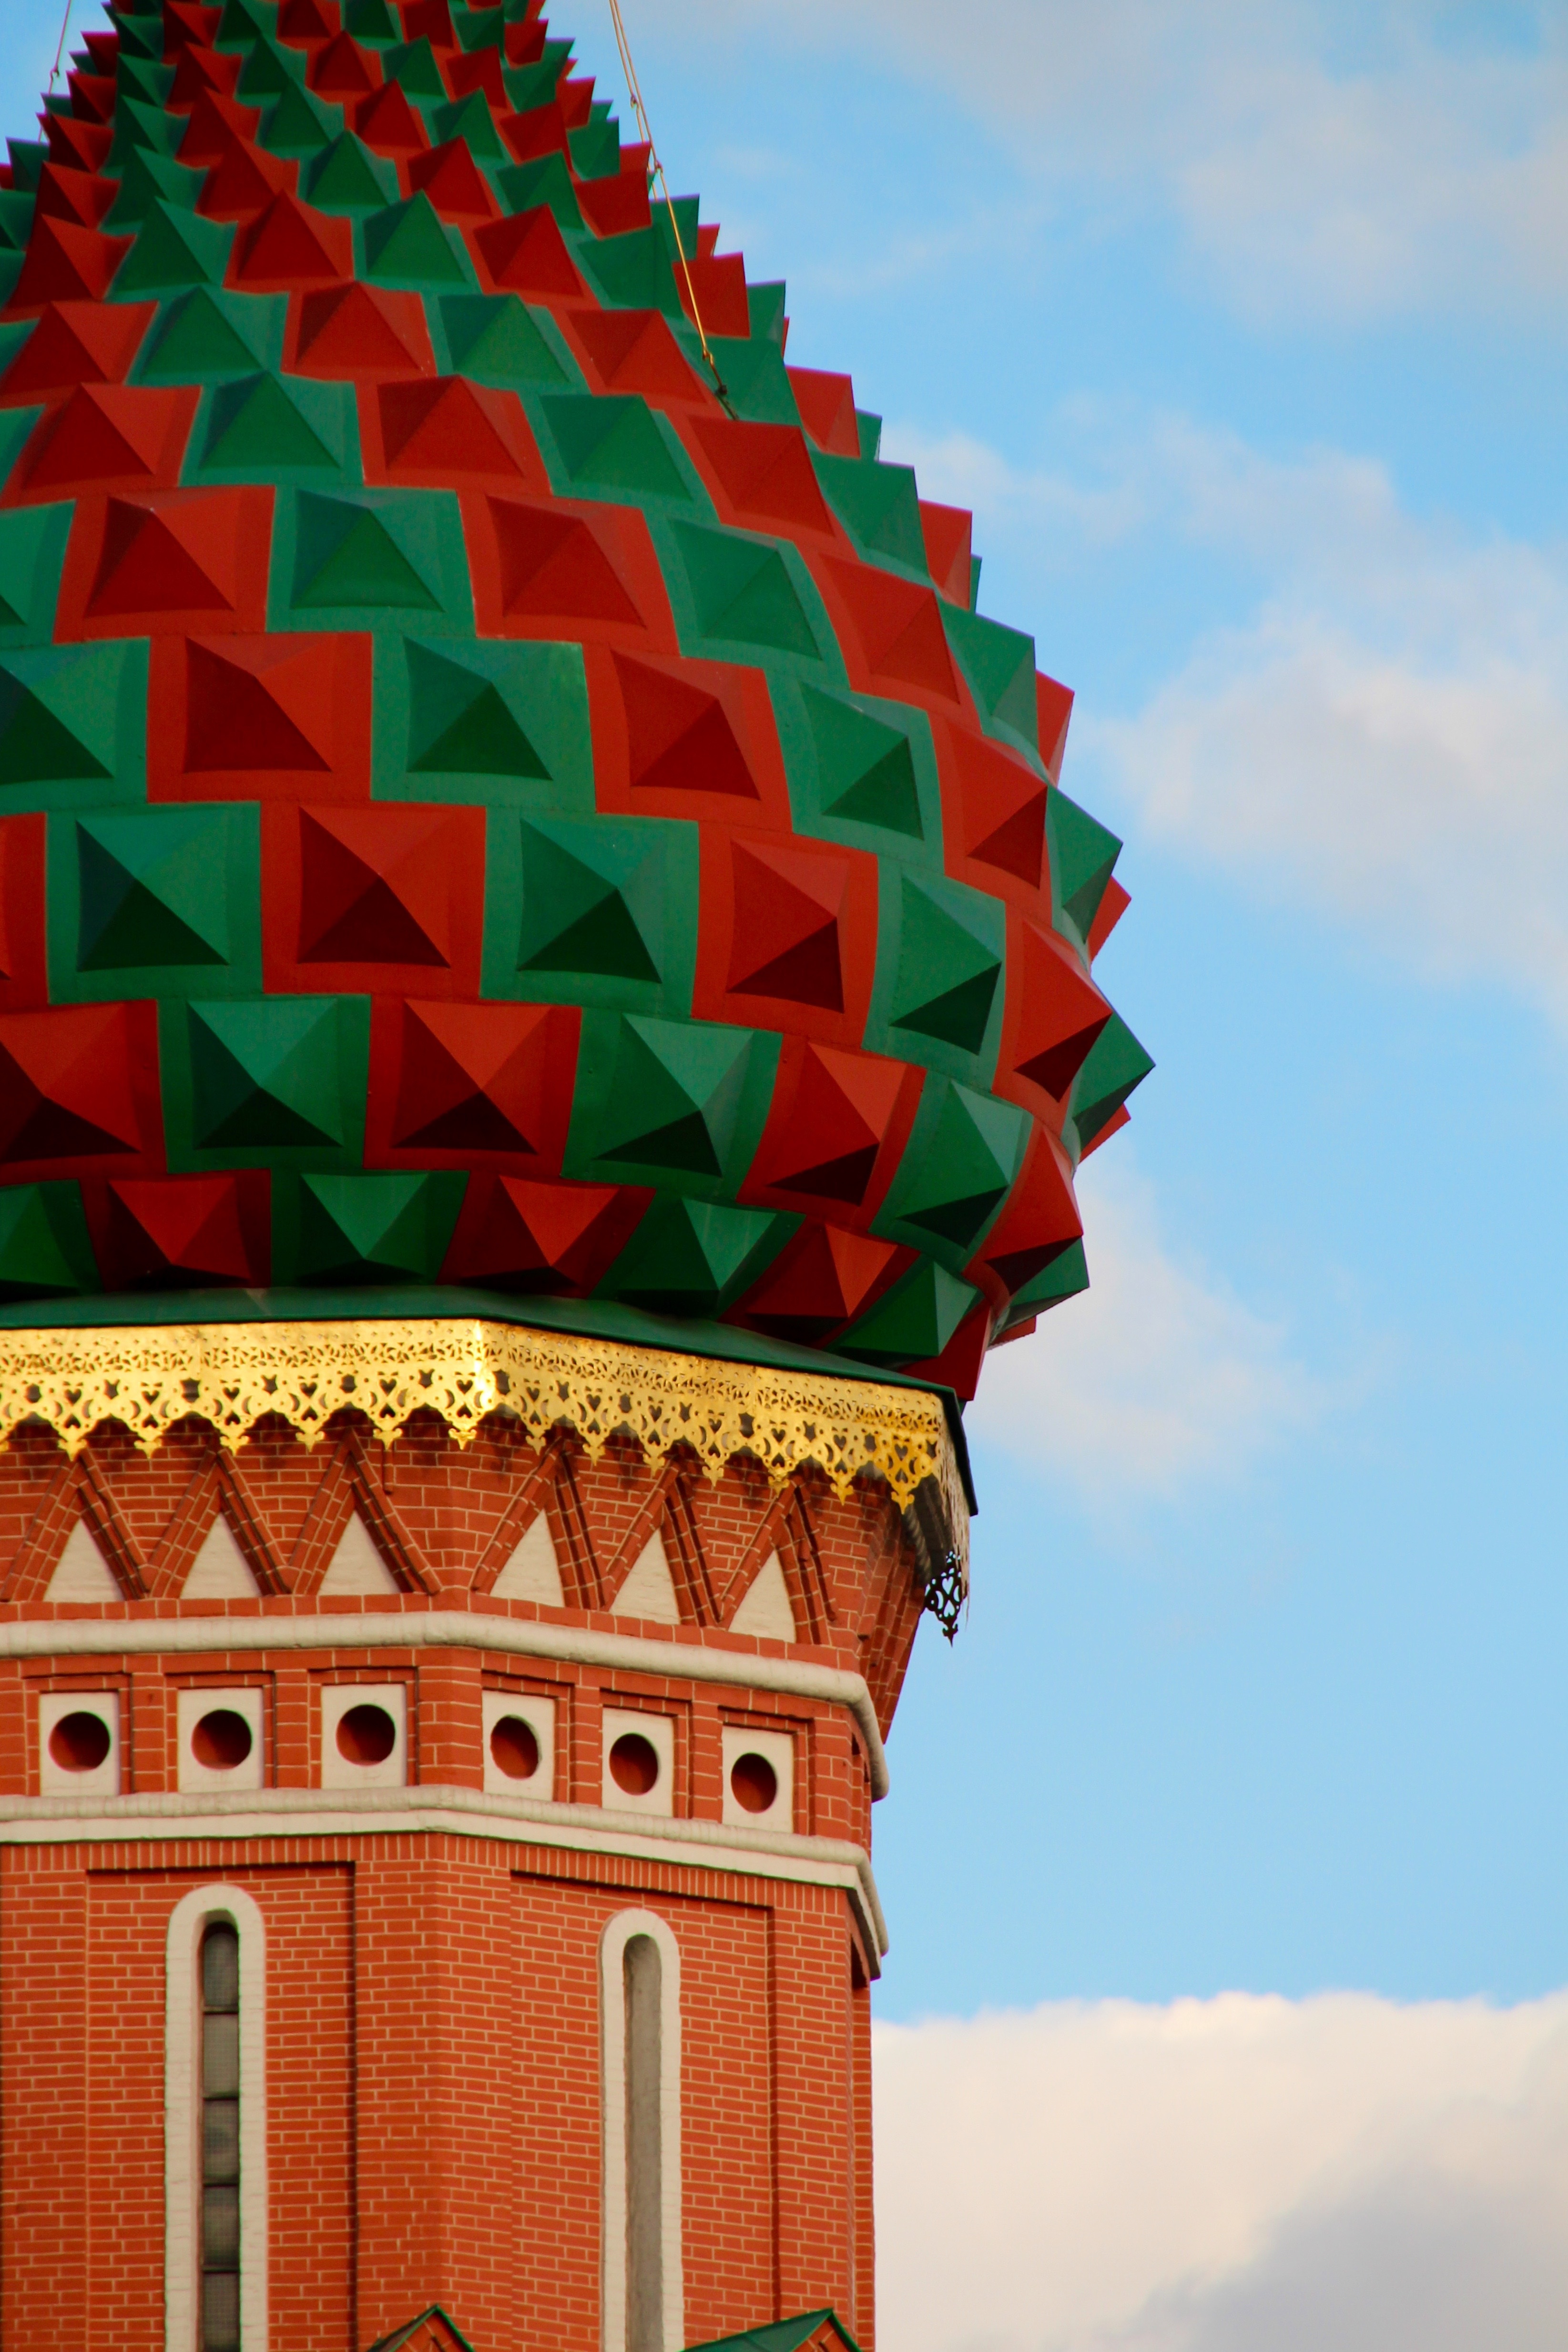
architecture, structure, sky, monument, red, tower, color, landmark, facade, church, cathedral, tourism, basil, places of interest, old town, capital, temple, moscow, russia, historically, east, red square, soviet union, saint basil's cathedral